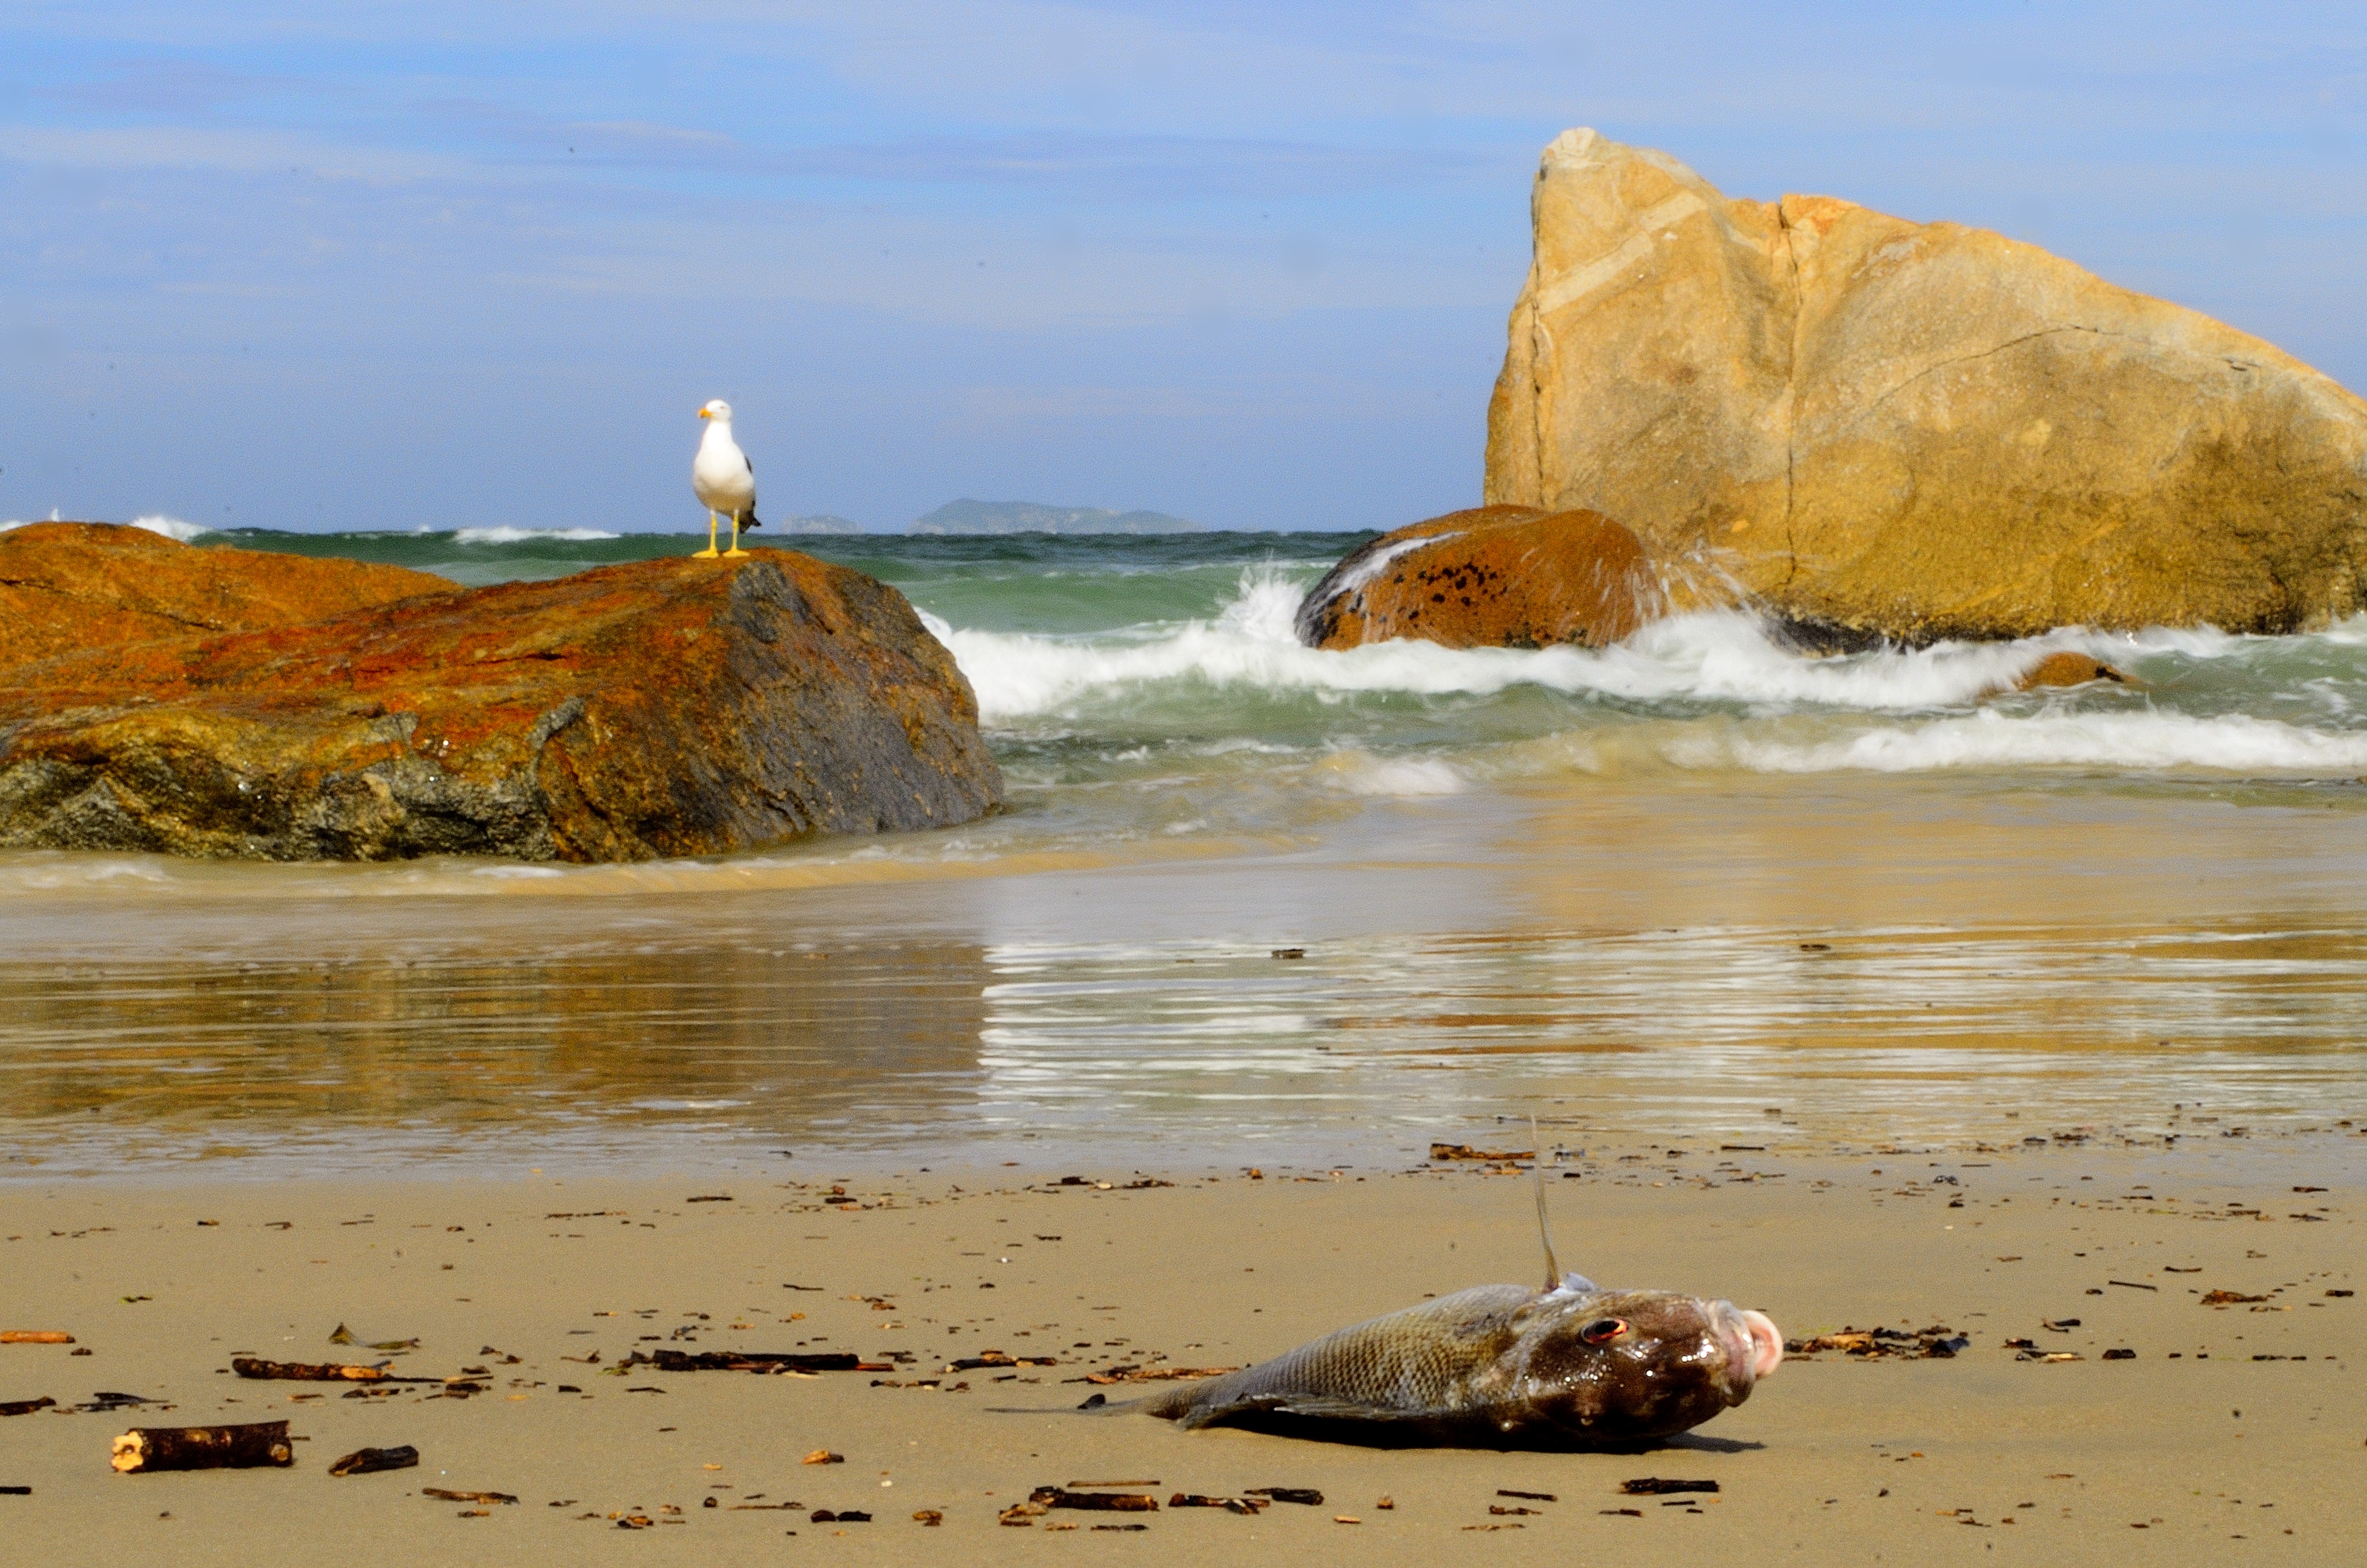
beach, landscape, sea, coast, sand, rock, ocean, sunset, shore, wave, cliff, cove, tower, bay, terrain, material, body of water, florianopolis, santacatarina, br, praiadosaquinho, saquinho, cape, wind wave